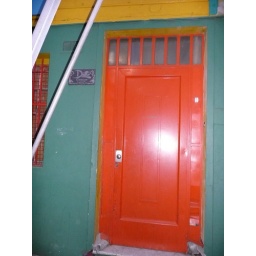
Awesome orange door in La Boca